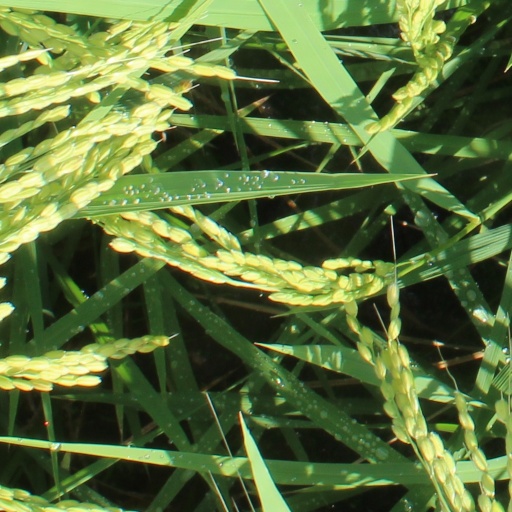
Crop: rice